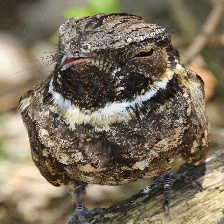
Species: EASTERN WIP POOR WILL
Scientific name: ANTROSTOMUS VOCIFERUS